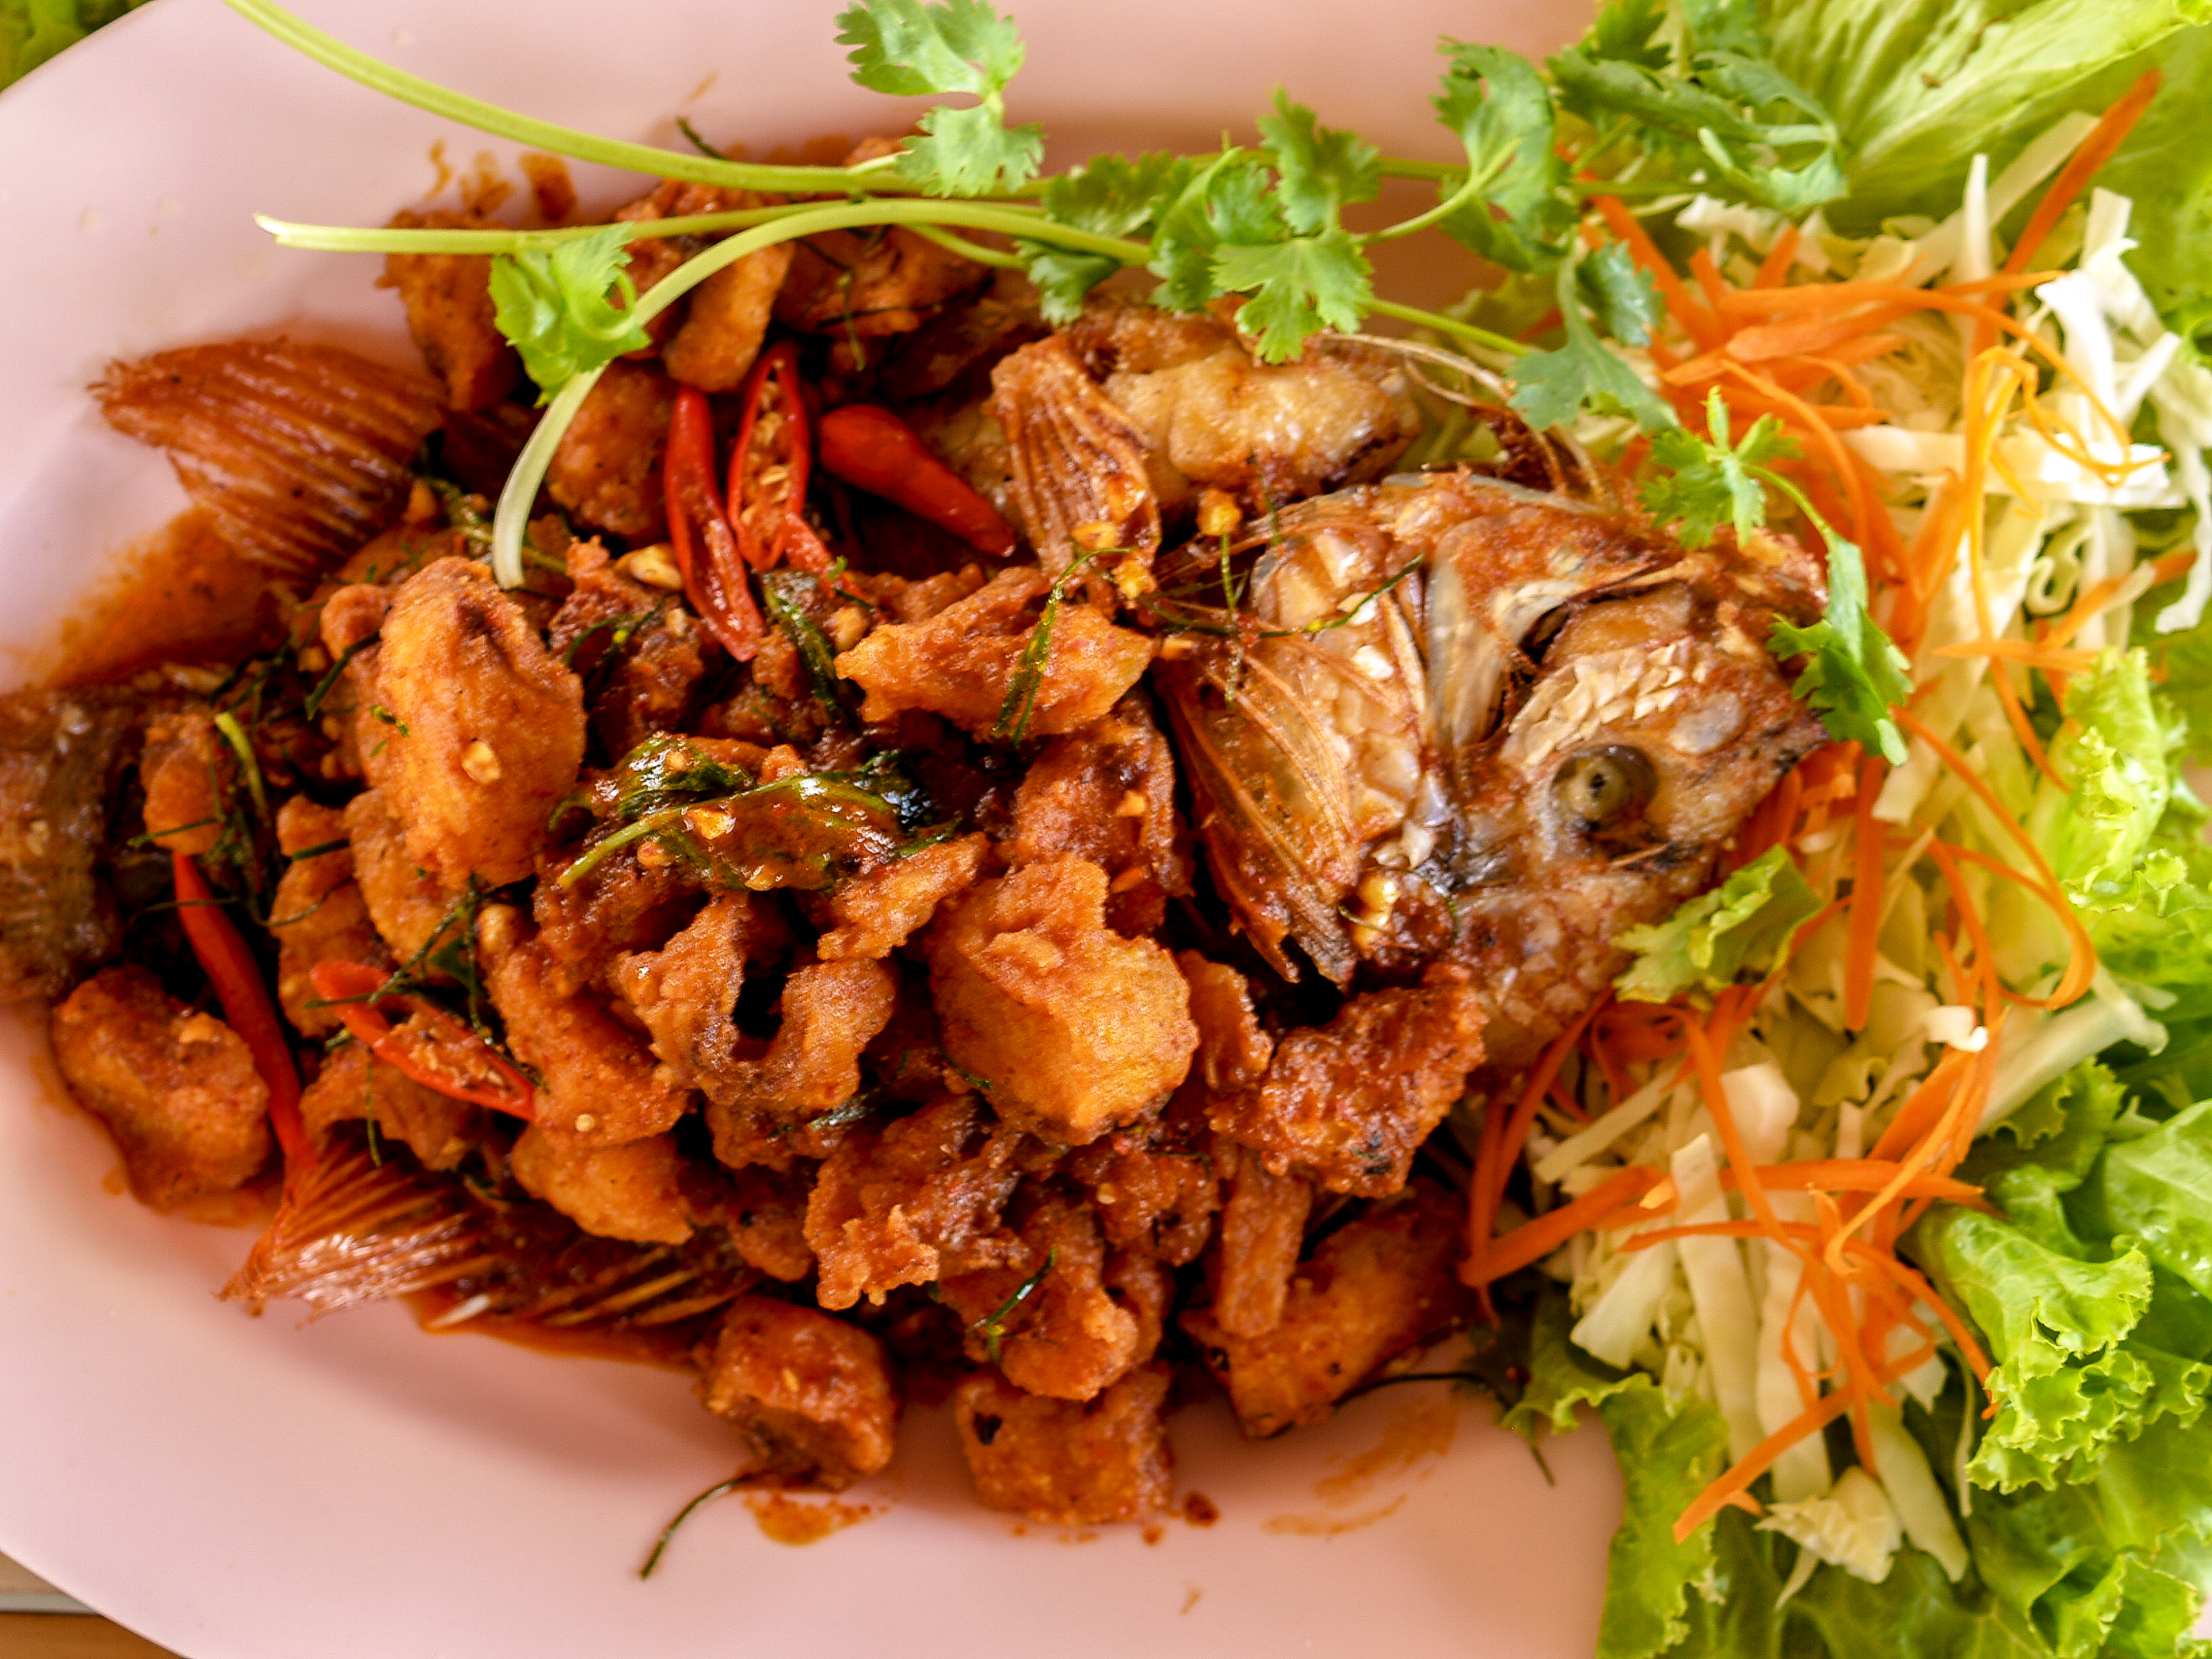
fresh, grilled, food, fish, fired, healthy, hot, nutrition, plate, natural, lunch, kitchen, dish, meal, delicious, cuisine, dinner, cooked, yellow, calories, closeup, eat, lemon, light, fried, sauce, thai, herb, fishsauce, vegetable, seafood, animal source foods, fried food, asian food, thai food, southeast asian food, chinese food, recipe, meat